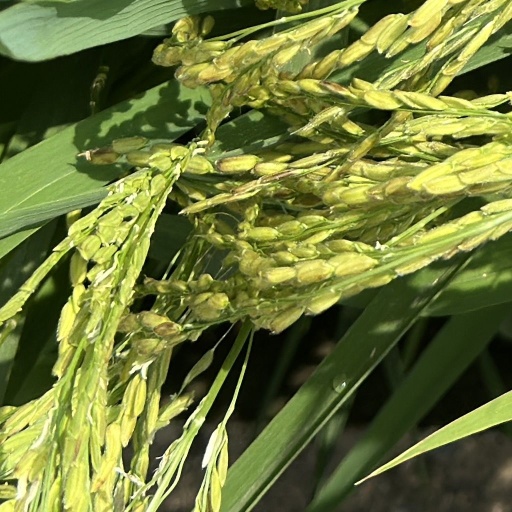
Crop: rice